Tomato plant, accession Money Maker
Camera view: horizontal (90 deg, fisheye); turntable rotation: 90 degrees
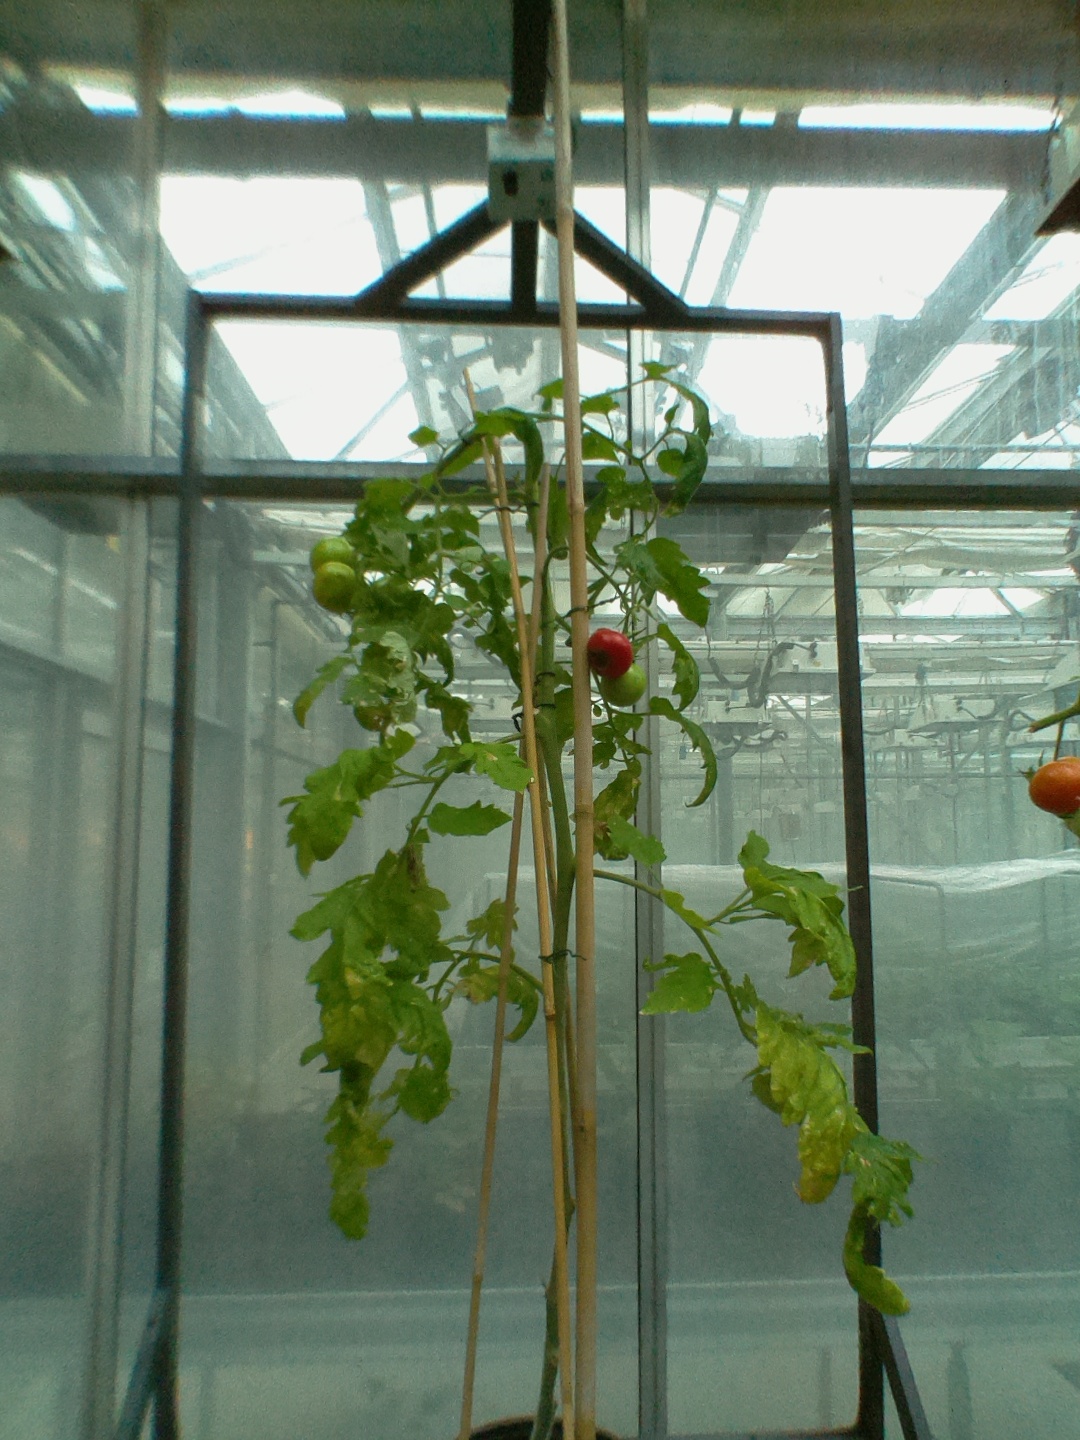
BBCH growth stage 83: 30%-40% of fruits show typical fully ripe color